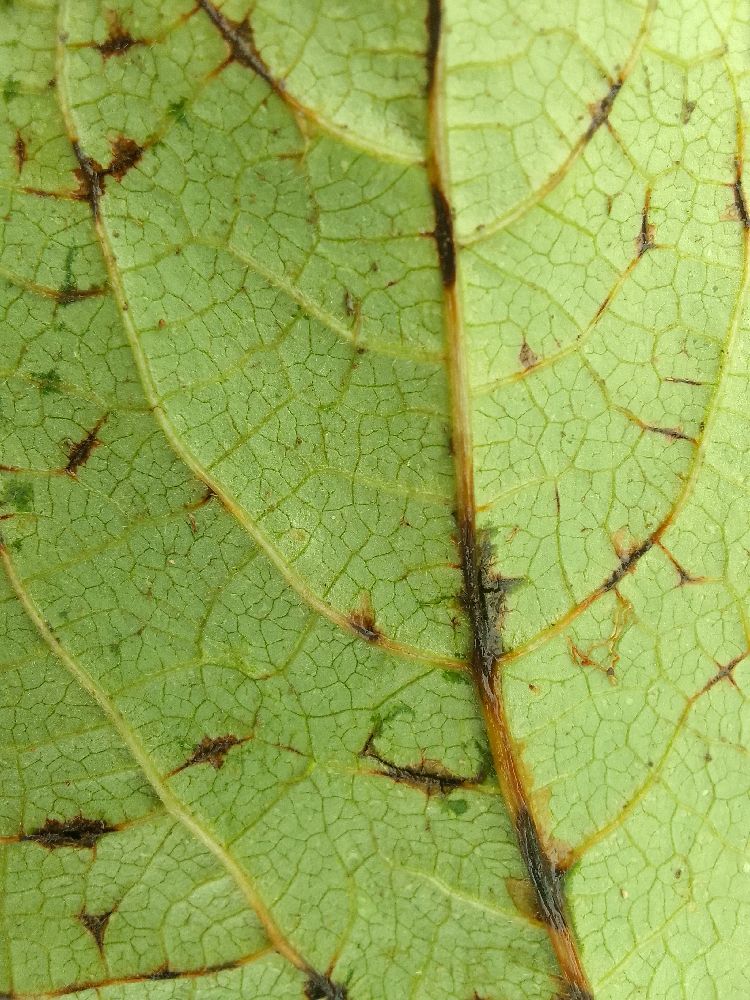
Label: anthracnose